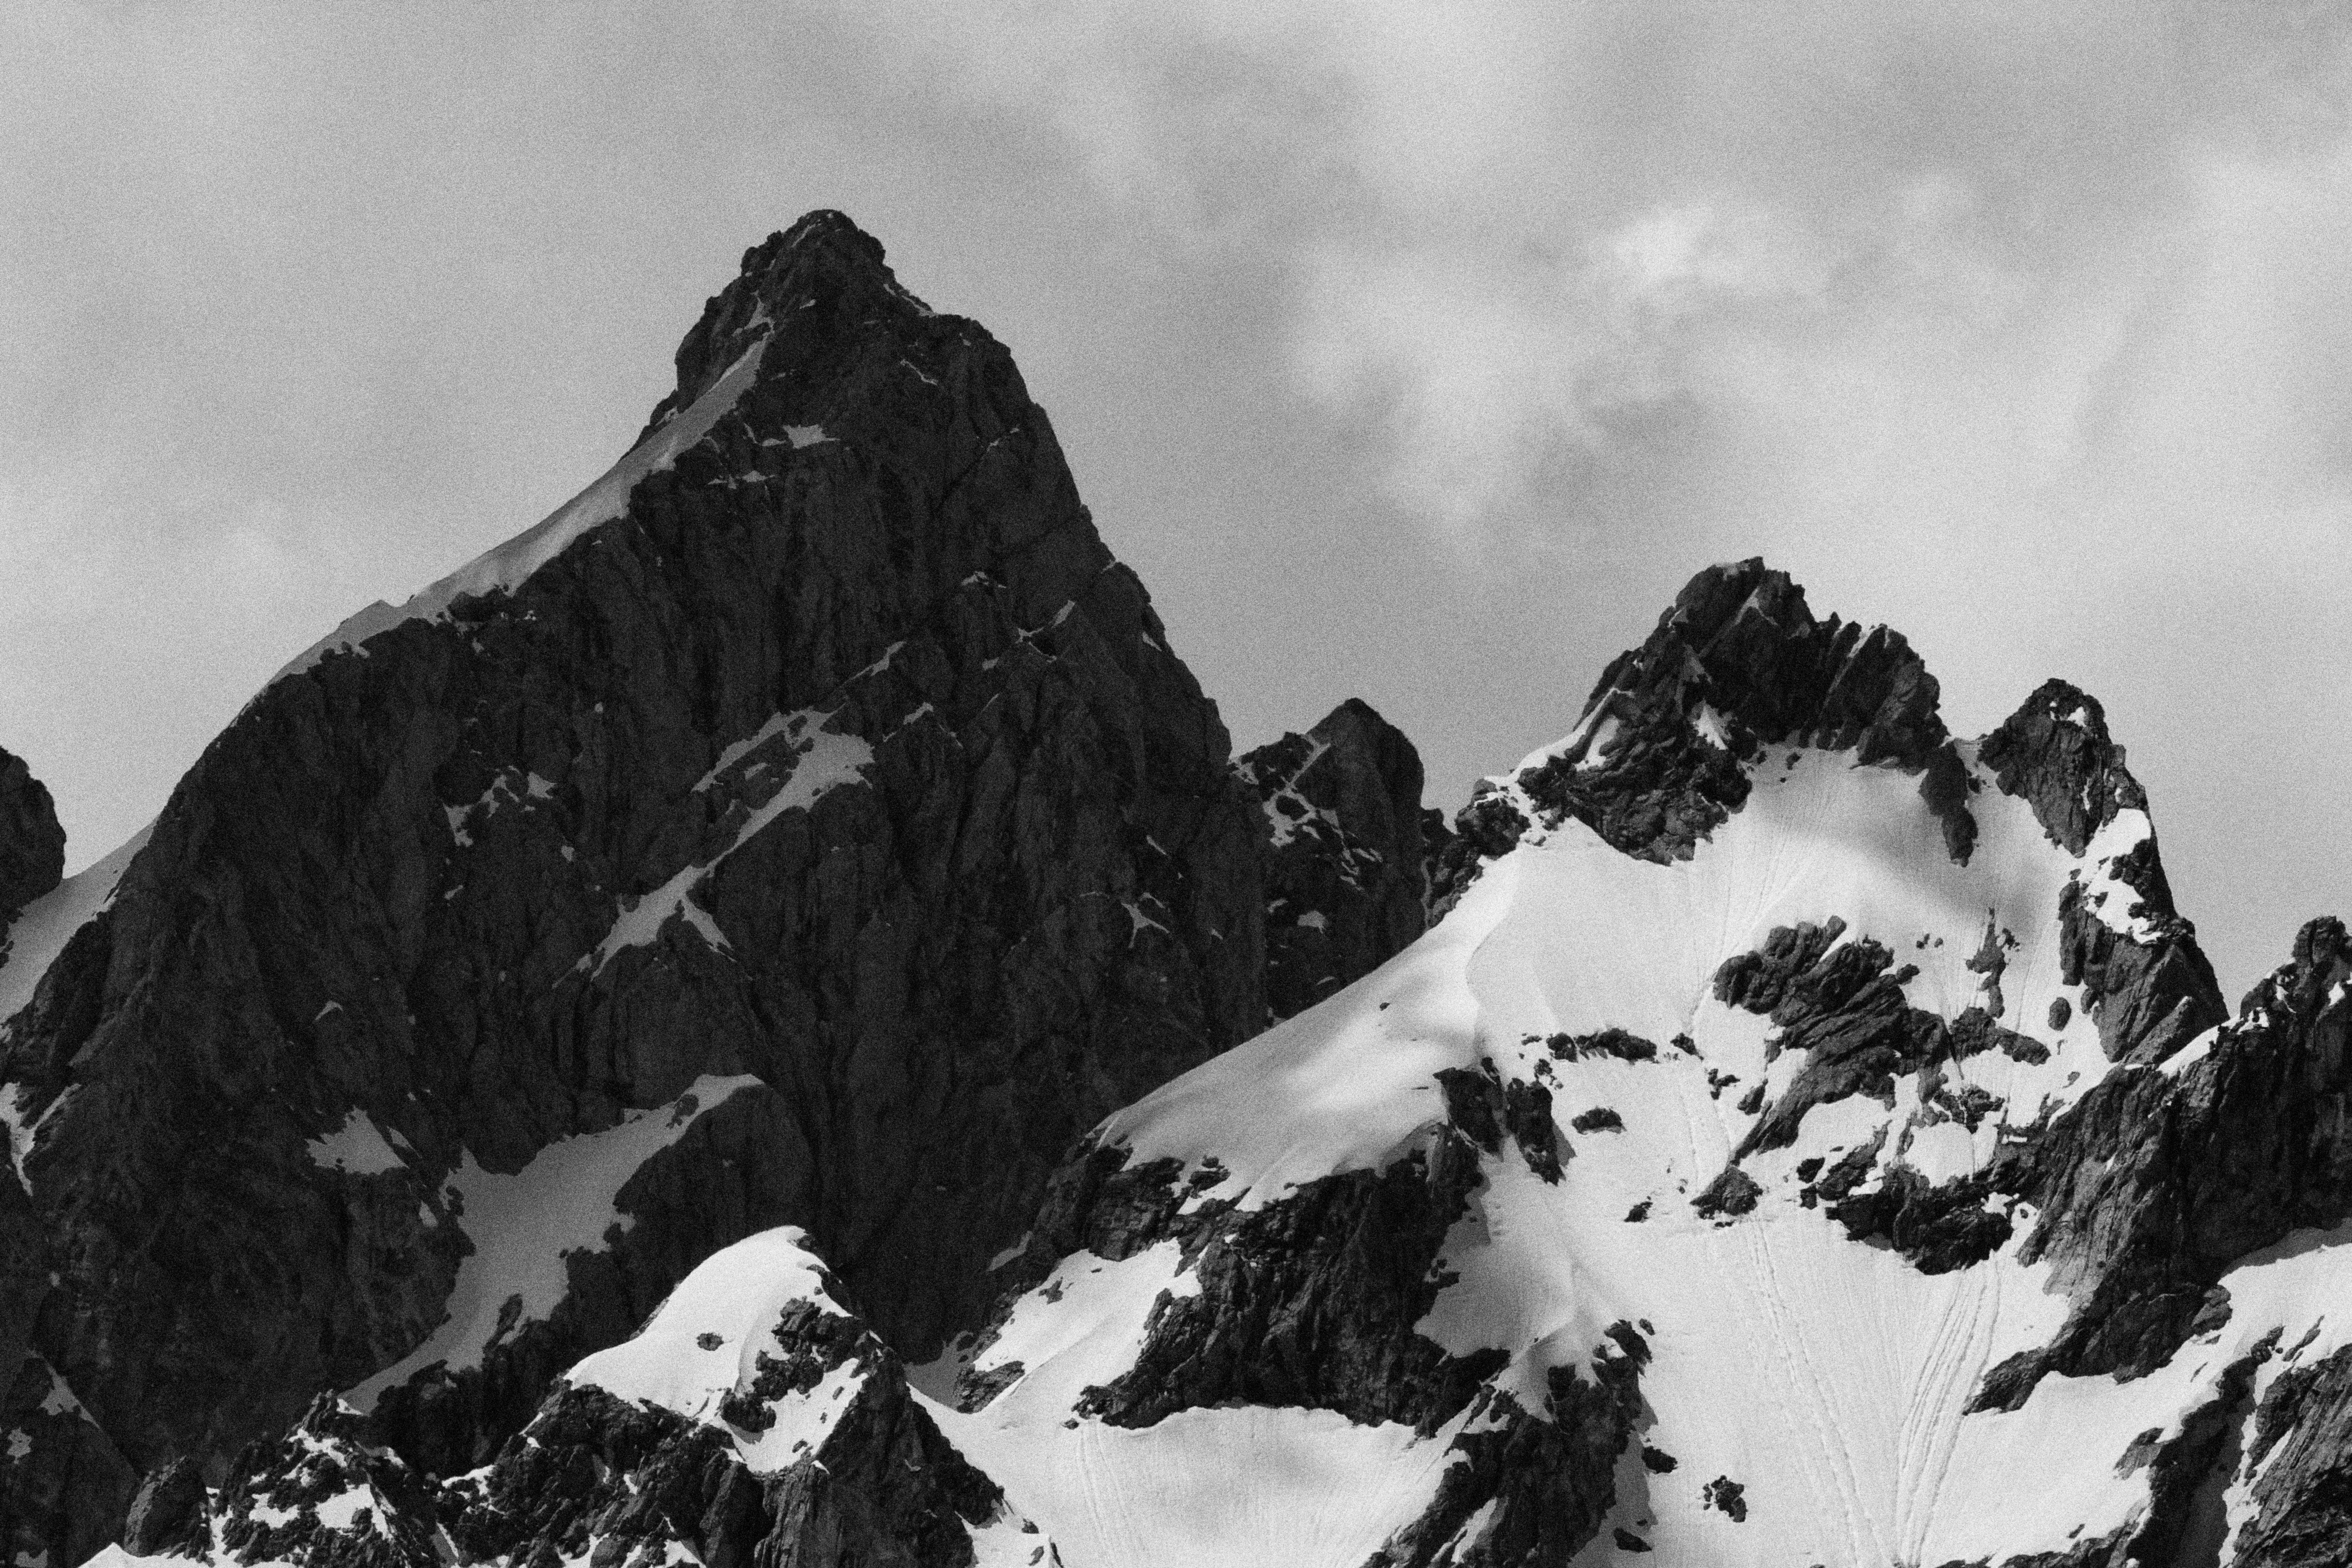
mountain, snow, cloud, black and white, mountain range, monochrome, ridge, summit, mountaineering, bw, alps, odyssey, 2011365, wyoming, landform, monochrome photography, mountainous landforms, geological phenomenon